John Martin (1724–1794)

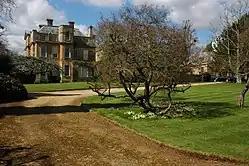
Overbury Court, Worcestershire

Martin was the eldest son of John Martin MP banker, of Overbury Court, Worcestershire and Lombard Street and his wife Catherine Jackson, daughter of Joseph Jackson of Sneyd Park, Gloucestershire. He was not a partner in the family banking house.